Bolesław Śmiały Coal Mine

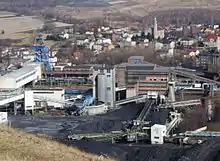

The Bolesław Śmiały coal mine is a large mine in the south of Poland in Łaziska Górne, Silesian Voivodeship, 172 km south-west of the capital, Warsaw. Bolesław Śmiały represents one of the largest coal reserve in Poland having estimated reserves of 50 million tonnes of coal. The annual coal production is around 2.13 million tonnes.